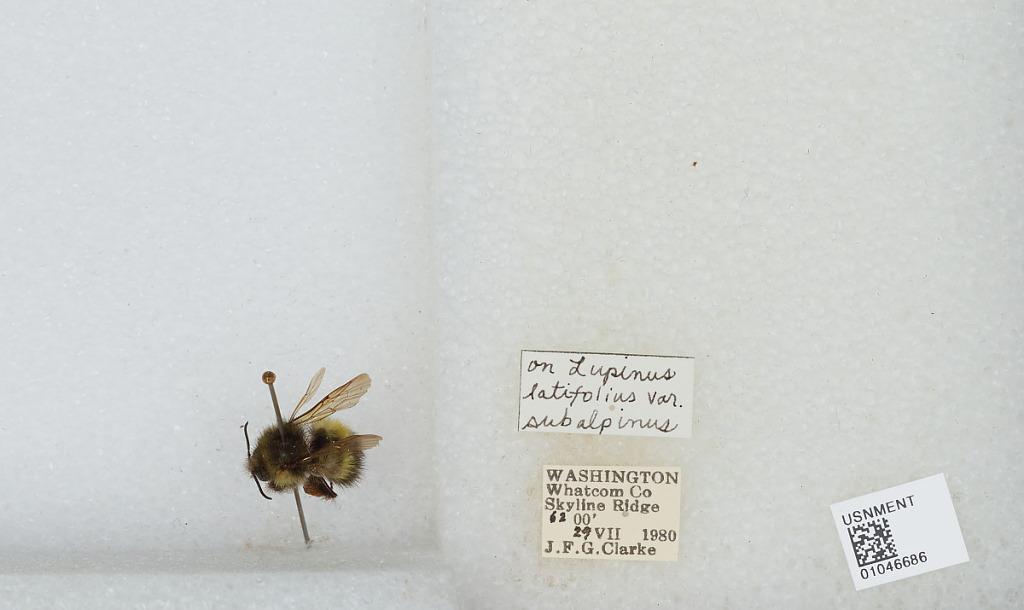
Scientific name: Bombus sp.
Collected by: J. Clarke
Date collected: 1980-7-29
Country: United States
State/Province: Washington
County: Whatcom
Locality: Skyline Ridge
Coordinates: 48.8592, -121.843